84th Guards Rifle Division

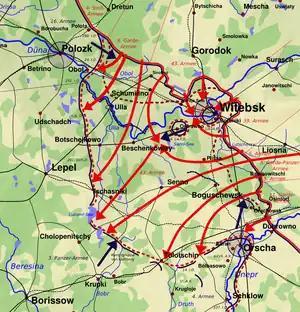
Map of the Vitebsk–Orsha Offensive, June 23-28, 1944. Note position of 11th Guards Army northeast of Orsha.

While in reserve the Army trained intensively in the forests in the Nevel region and received over 20,000 replacements, bringing the 84th Guards and the rest of its rifle divisions to an average of 7,200 personnel each. Beginning on May 25 the Army moved up well behind the front of 3rd Belorussian, followed by a secret move of 300km on June 12-13 to a sector north of the Dniepr River 30km northeast of Orsha, replacing elements of 31st Army. General Galitskiy screened most of his sector with the 16th Guards Corps while the 36th and 8th Guards Corps concentrated on a narrow sector adjacent to 31st Army. On June 22 the 36th Guards Corps was crammed into less than 10km with 8th Guards Corps and had two heavy tank regiments and two assault gun regiments attached. It faced elements of the XXVII Army Corps of German 4th Army, primarily the 78th Assault Division that the division had faced at Karachev.